Backscatter (photography)

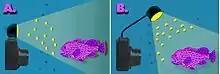
A hypothetical underwater instance with two conditions in which circular photographic artifacts are likely (A) and unlikely (B), depending on whether the aspect of particles facing the lens are directly reflect the flash, as shown. Elements are not shown to scale.

Caused by the backscatter of light by unfocused particles, these artifacts are also sometimes called orbs, referring to a common paranormal claim. Some appear with trails, suggesting motion.